Fathimath Rauf

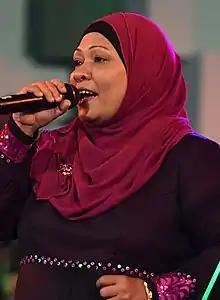
Rauf performing at the Eid Kulhivaru Show, 2015

Fathimath Rauf was born and raised in the "Masodi family" where several local artists emerged as prominent singers. At the age of thirteen, as insisted by her father, Rauf performed a song on the stage which caught the attention of the audience. Music directors realized her potential and roped in to sing for their projects which enabled her to "rise to fame" during her career beginning. While working at Dhivehi Raajjeyge Adu, she joined the local band "Olympians" and became a prominent face in their stage shows. With the inauguration of National Centre for the Arts, she joined the centre and served for the government till her retirement in August 2017.